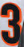
Number: 3